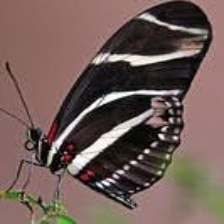
Species: ZEBRA LONG WING